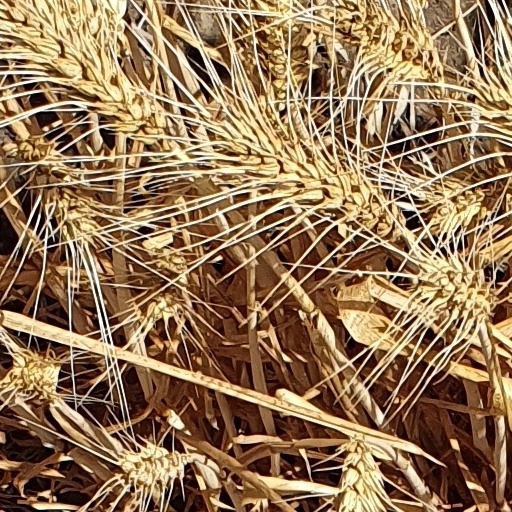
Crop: wheat